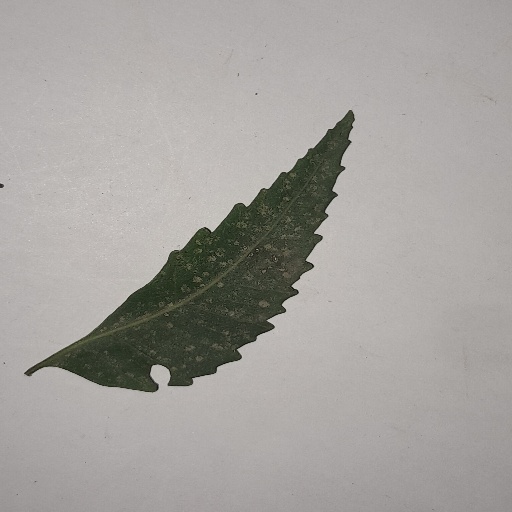
Species: Neem
Leaf condition: Powdery Mildew